Fantastic Novels

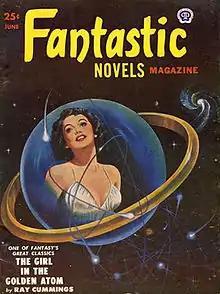
"Fantastic Novels" ended without notice with the June 1951 issue.

"Fantastic Novels" came into existence because of the demand from readers of "Famous Fantastic Mysteries" for book-length reprints. Gnaedinger observed that "Everyone seems to have realized that although [the] set-up of five to seven stories with two serials running, was highly satisfactory, that the long list of novels would have to be speeded up somehow". When the new magazine was launched, "Famous Fantastic Mysteries" was partway through serialization of Austin Hall and Homer Eon Flint's "The Blind Spot", with the third episode appearing in the May/June 1940 issue. Rather than complete the serialization, Gnaedinger printed the novel in its entirety in the first issue of "Fantastic Novels", ensuring that readers of "Famous Fantastic Mysteries" would also acquire the new magazine. Over the next four issues she printed Ray Cummings' "People of the Golden Atom", Ralph Milne Farley's "The Radio Beasts", and two novels by A. Merritt: "The Snake Mother" and "The Dwellers in the Mirage". Gnaedinger's interest in reprinting Merritt's work helped make him one of the better-known fantasy writers of the era.